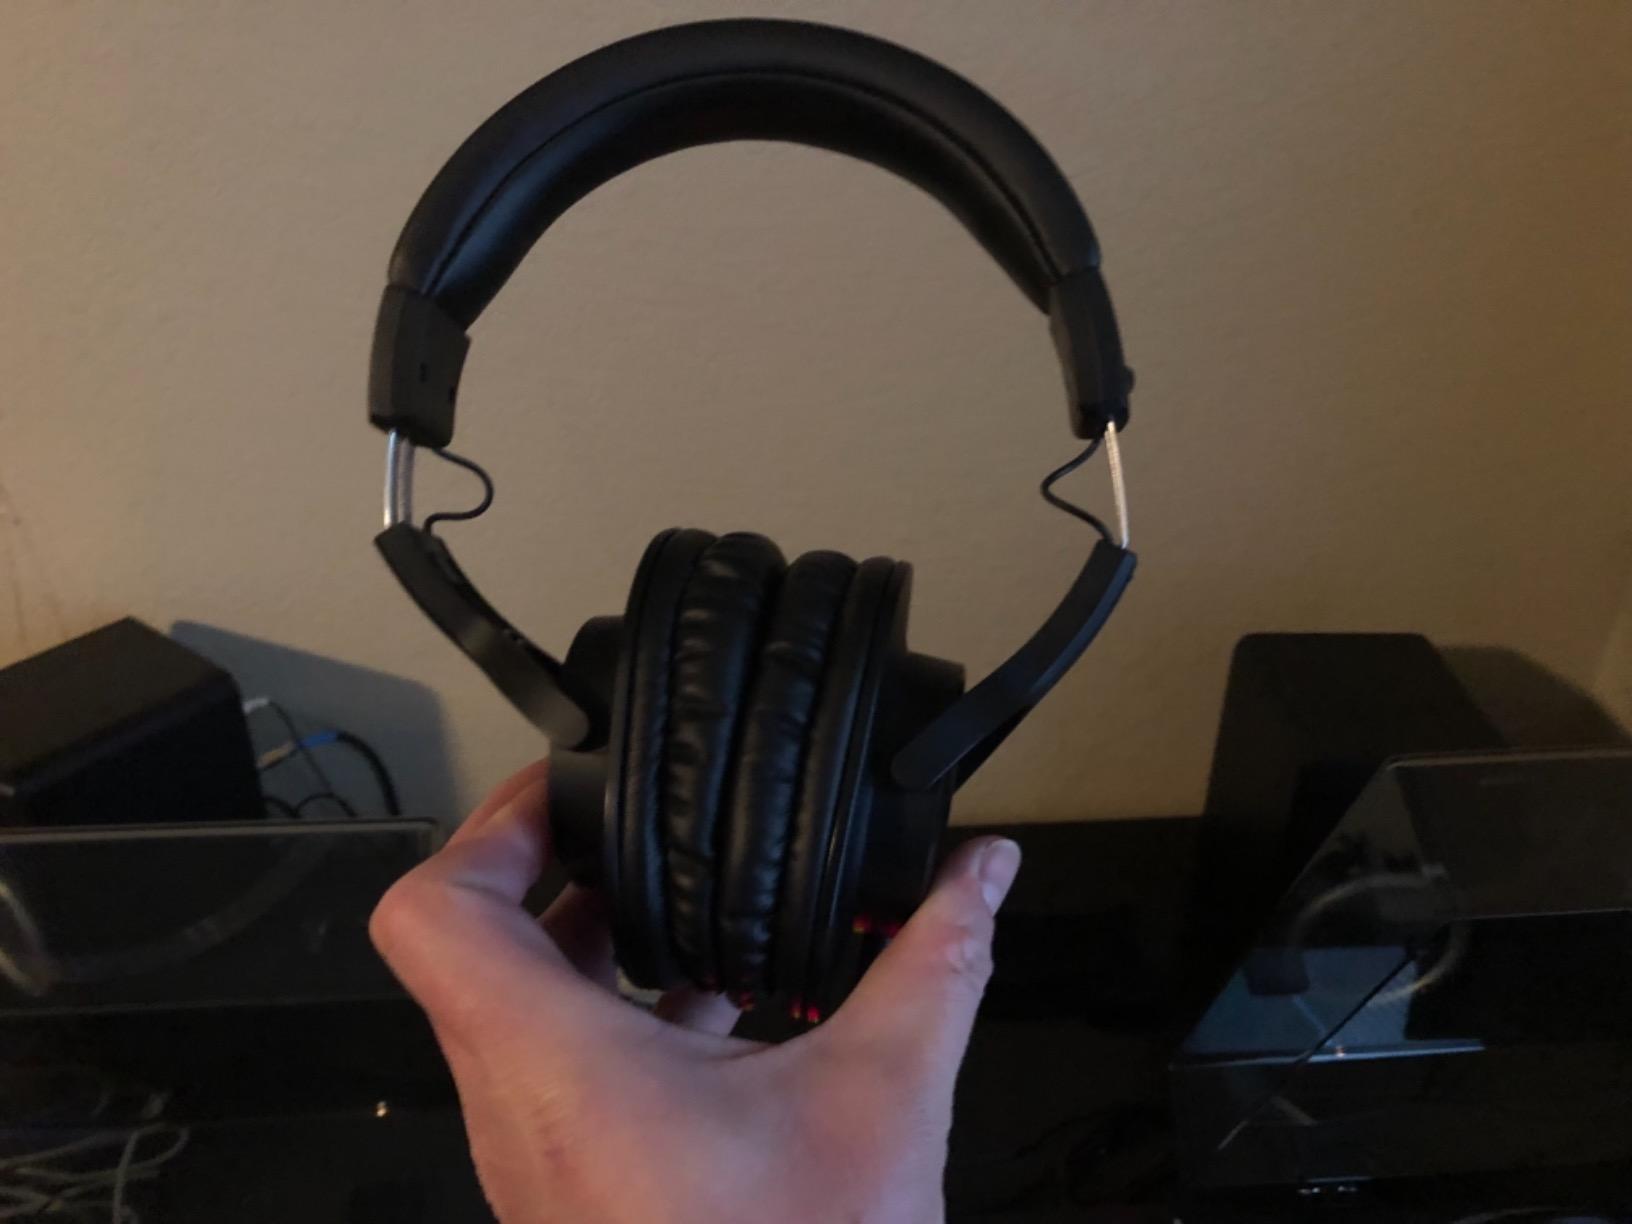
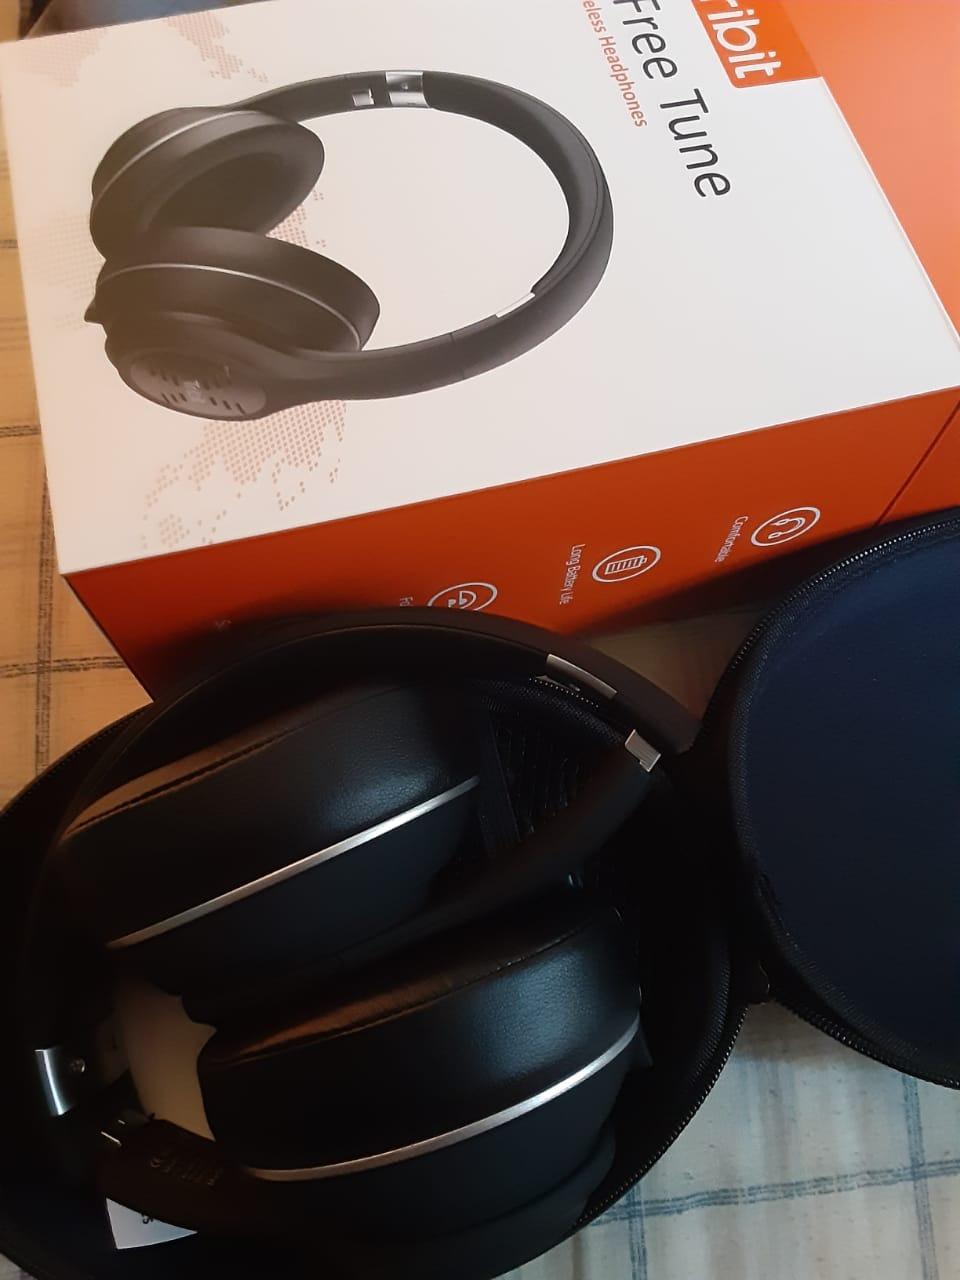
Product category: headphones
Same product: no